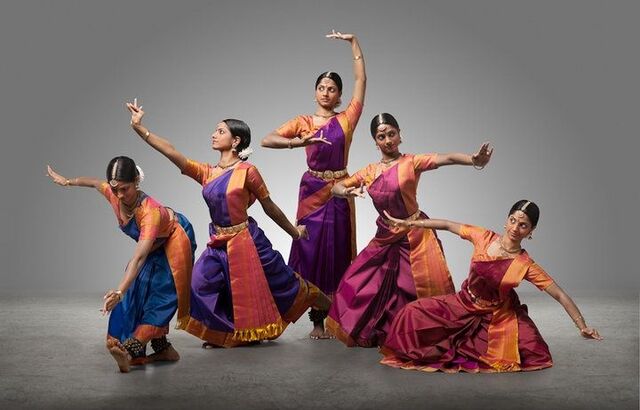
Dance form: kathakali